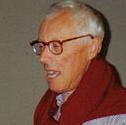
Age: 83